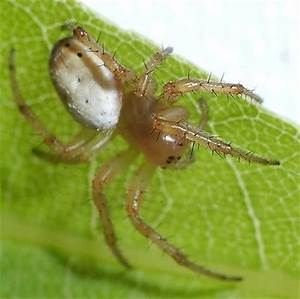
Label: ragno